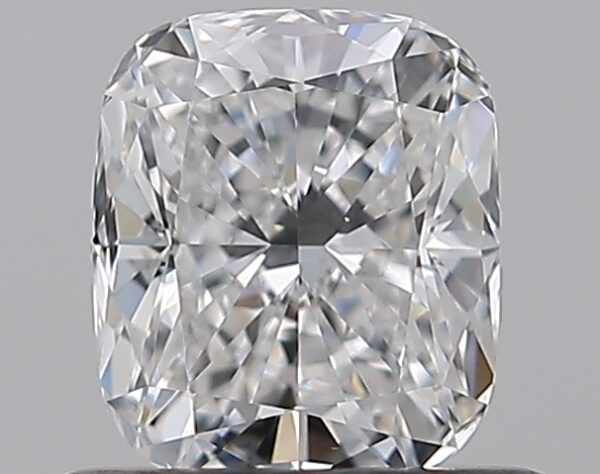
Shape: cushion
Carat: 0.7
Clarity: VS1
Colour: D
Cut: EX
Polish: EX
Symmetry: VG
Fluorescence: F
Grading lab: GIA
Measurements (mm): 5.55 x 4.74 x 3.26